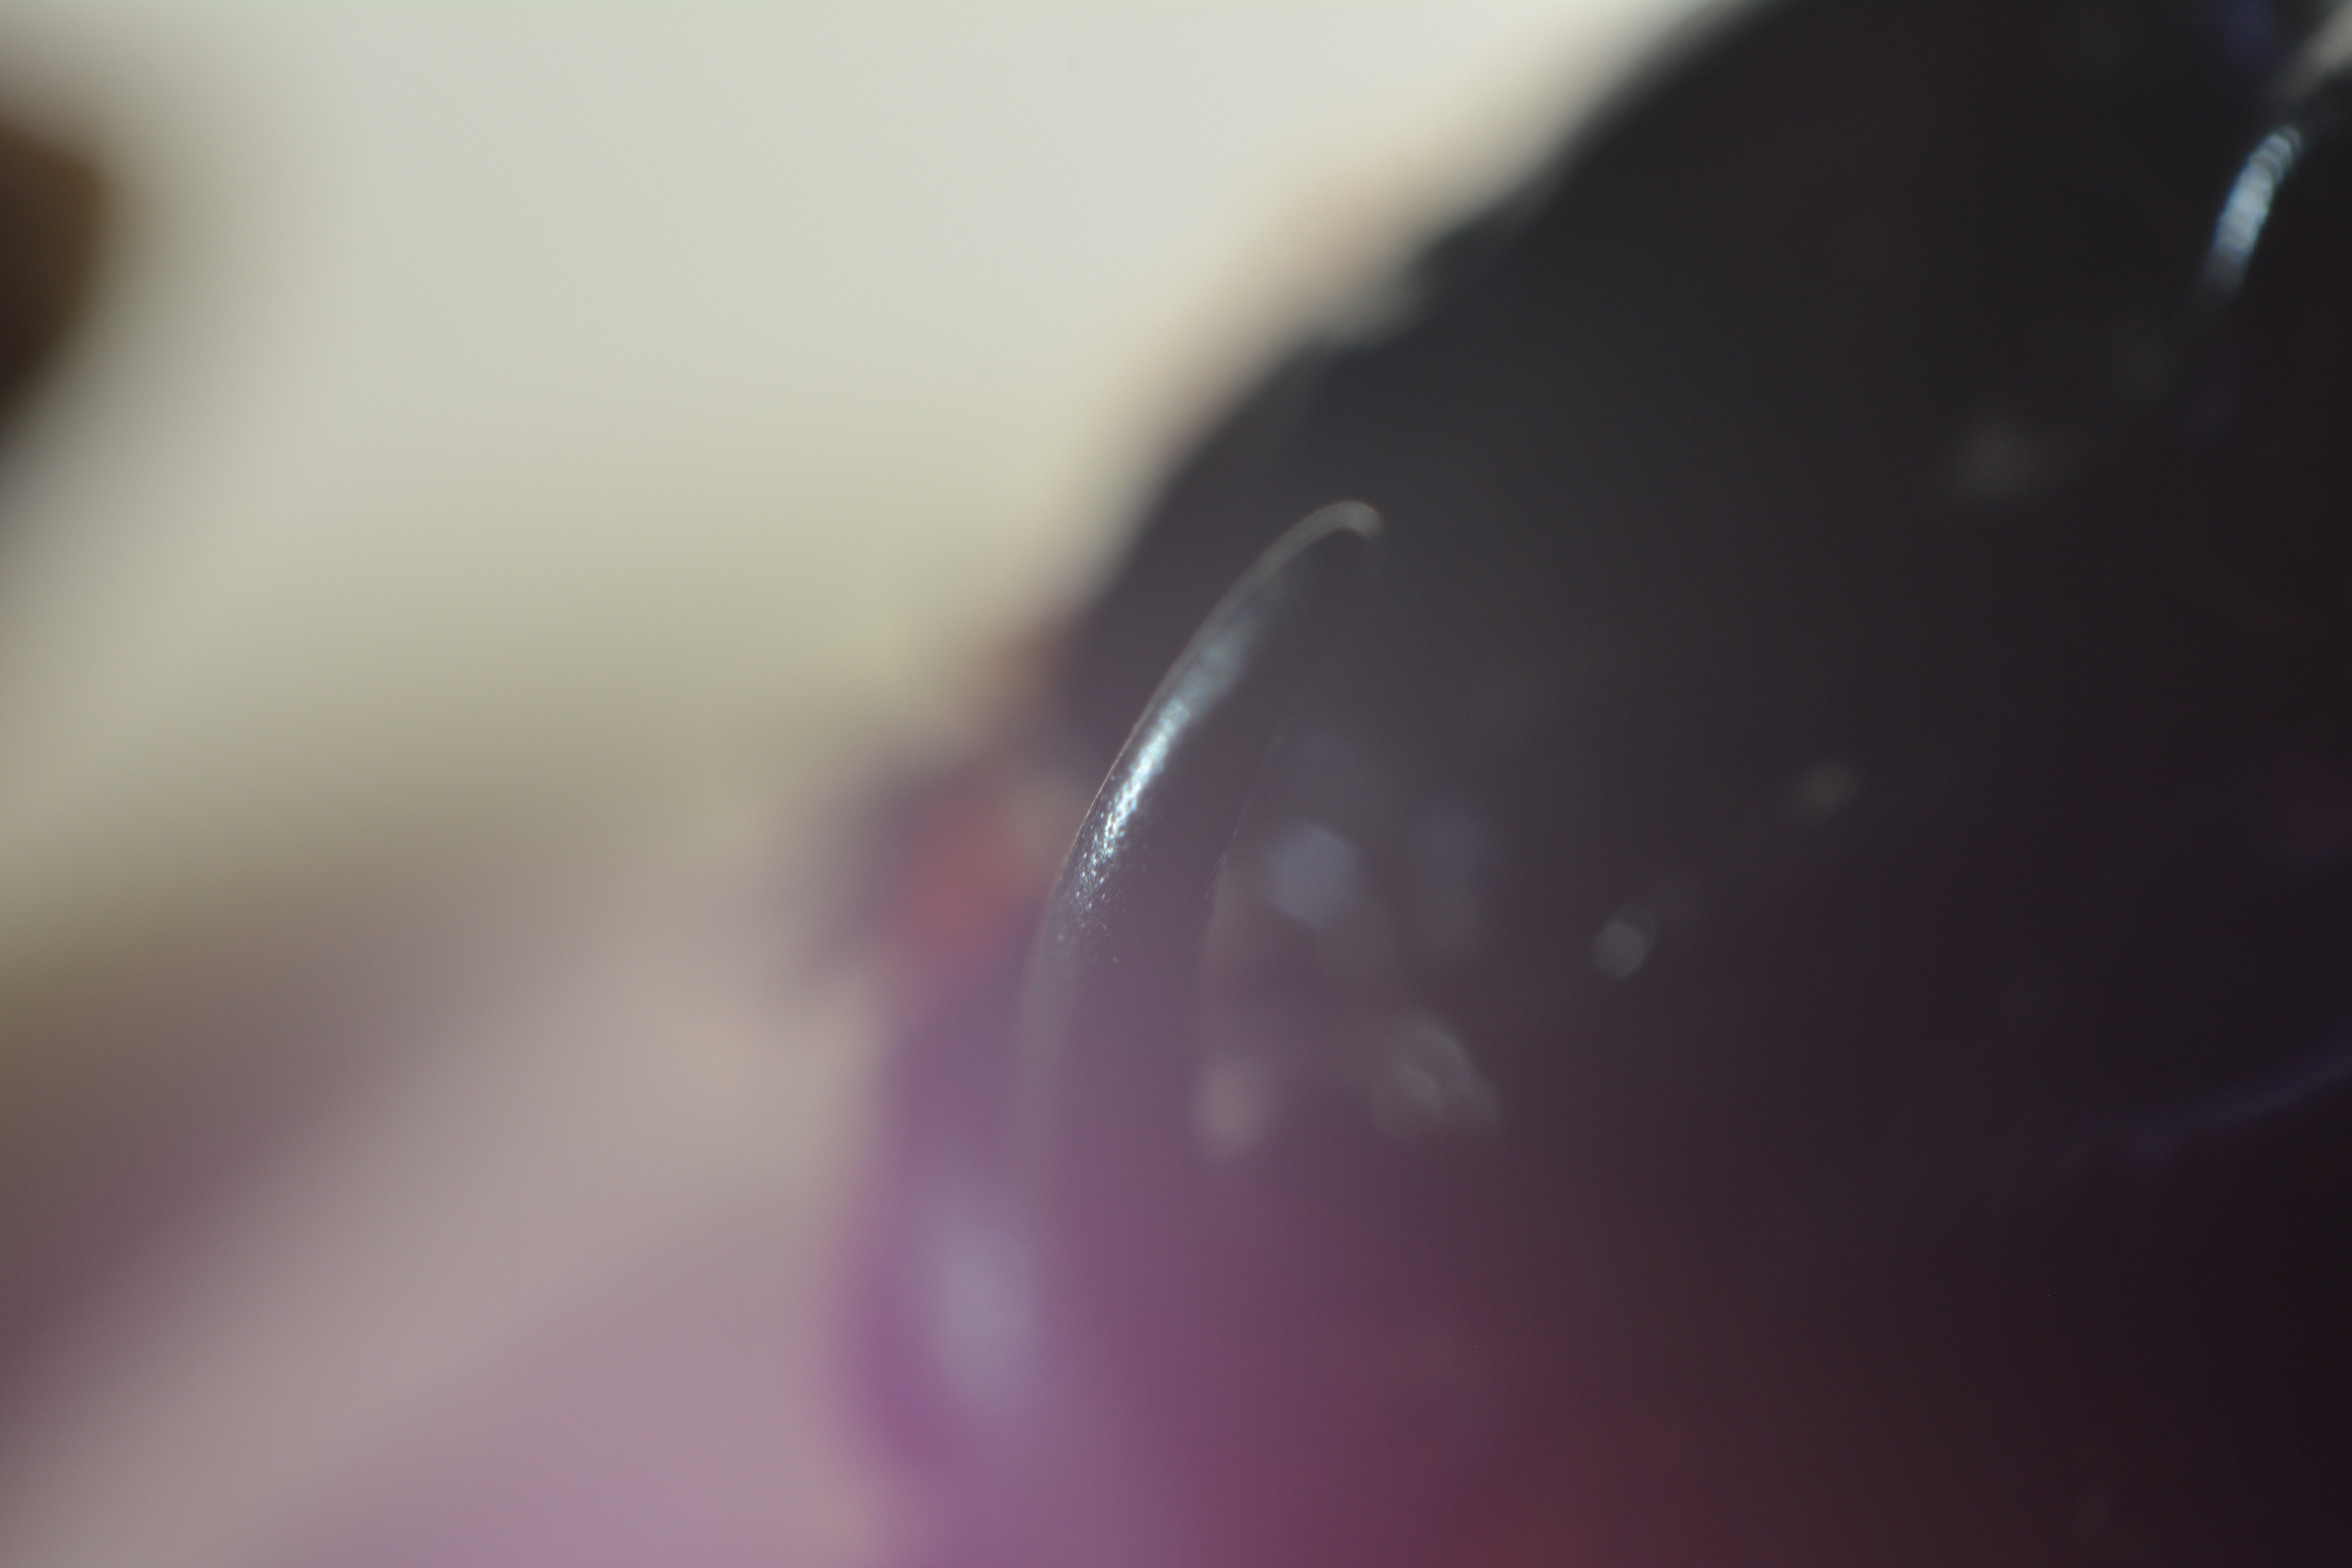
hand, drop, light, photography, flower, petal, reflection, red, color, darkness, blue, black, circle, close up, eye, shape, macro photography